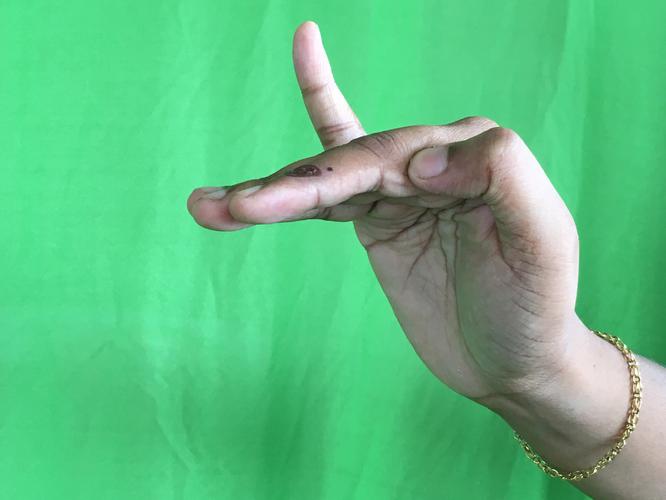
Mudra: Hamsapaksha
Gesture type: double_hand